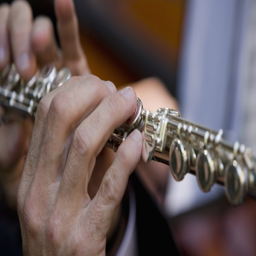
a close - up of a man holding a flute .